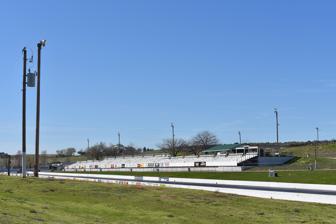
Building: Firebird Raceway
Country: United States of America
Year built: 1968
Not to be confused with Firebird International Raceway . United States historic place Firebird Raceway U.S. National Register of Historic Places Firebird Raceway in 2019 Show map of Idaho Show map of the United States Location 8551 Hwy 16, Eagle, Idaho Coordinates 43°46′01″N 116°28′08″W / 43.767°N 116.469°W / 43.767; -116.469 ( Firebird Raceway ) Area 60 acres Built 1968 ( 1968 ) Built by Bill New NRHP reference No. 100003243 Added to NRHP December 24, 2018 Firebird Raceway is a motorsport racing venue in the western United States , near Eagle , Idaho , in the Boise metropolitan area . The raceway opened 57 years ago in 1968 under management of racing enthusiasts Bill and Ellanor New, and it has remained under ownership of the New family. A longstanding member track of the National Hot Rod Association (NHRA), the raceway has been named NHRA Track of the Year three times. It was added to the National Register of Historic Places in 2018, the first dragstrip to be included on the register. Just west of Highway 16 between Star and Emmett , the elevation is approximately 2,700 feet (825 m) above sea level . History Firebird Raceway was incorporated on May 11, 1968, by Ronald Ashley, J.S. Chapman, and J.W. Korn. Bob Riggle and his Hurst Hemi Under Glass were featured on opening day, July 28, 1968. In 1969, the raceway hosted one of six Northwest Regional World Championship drag meets. Later that year the raceway hosted the first annual Nitromethane Invitational Championship, a Top Fuel event. The annual NAPA Auto Parts Ignitor competition began in 1971, and the Pepsi Nightfire Nationals began in 1972. Director Don Almeido's documentary, Firebird Raceway 35th Annual Pepsi Nightfire Nationals , was released in 2007. References